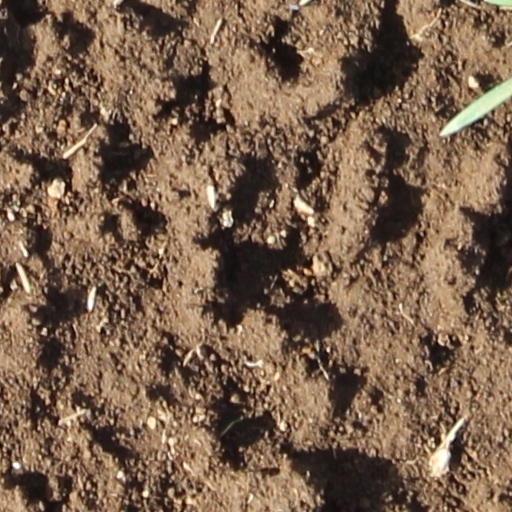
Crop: wheat